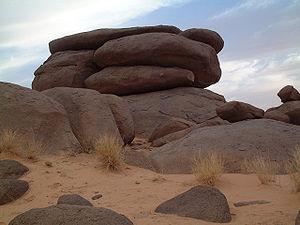
L'Adrar des Ifoghas ou aussi Adagh est un massif montagneux situé à la fois dans le Nord-Est du Mali et dans le Sud de l'Algérie. Il est un des principaux massifs montagneux du Sahara, avec l'Aïr, le Hoggar et le Tibesti. Son point le plus haut est le mont Essali qui culmine à 890 m.
Le Sahara est un vaste désert chaud situé dans la partie nord du continent africain. Il s'étend sur 5 000 km d'ouest en est, de l'océan Atlantique à la mer Rouge, et couvre plus de 8,5 millions de km², ce qui en fait la plus grande étendue de terre aride d'un seul tenant dans le monde.
La désertification est définie comme étant « la dégradation des terres dans les zones arides, semi-arides et subhumides ». Définition adoptée lors de la Convention des Nations unies de la lutte contre la désertification en 1994. La désertification est un problème majeur et actuel. D’après cette même Convention, la désertification est un problème de dimension mondiale étant donné que les zones citées dans la précédente définition touchent une part importante de la surface des zones émergées et de la population mondiale.
La bataille du Tigharghâr, aussi appelée bataille de l'Ametettaï ou bataille de l'Adrar des Ifoghas, a lieu du 18 février au 31 mars 2013 pendant la guerre du Mali. Elle oppose l'armée française et l'armée tchadienne aux groupes armés salafistes djihadistes menés par Al-Qaïda au Maghreb islamique et Ansar Dine.